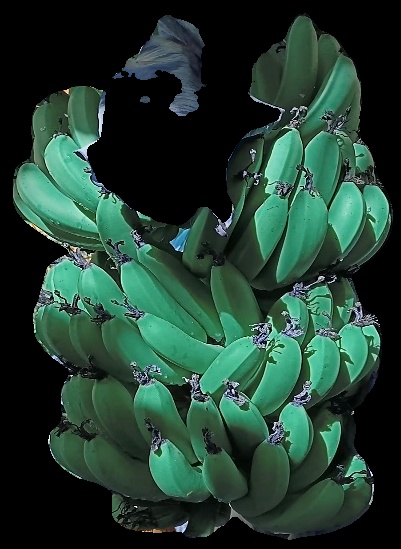
Variety: pachbale
Grade: grade1